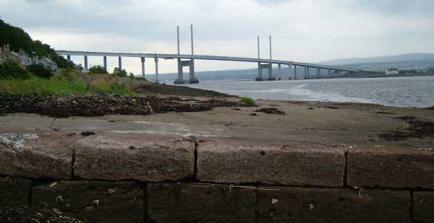
Building: Kessock Bridge
Country: United Kingdom
Year built: 1982
Cable-stayed bridge in Scotland Kessock Bridge Coordinates 57°29′58″N 4°13′48″W / 57.499448°N 4.229976°W / 57.499448; -4.229976 Carries A9 road Crosses Beauly Firth Locale Inverness , Scotland Characteristics Design Cable-stayed bridge Total length 1,056 metres (3,465 ft) Longest span 240 metres (787 ft) History Opened 6 August 1982 by The Queen Mother Location Evening at Kessock Bridge The Kessock Bridge ( Scottish Gaelic : Drochaid Cheasaig ) carries the A9 trunk road across the Beauly Firth at Inverness , Scotland. Description The Kessock Bridge is a cable-stayed bridge across the Beauly Firth , an inlet of the Moray Firth , between the village of North Kessock and the city of Inverness in the Scottish Highlands . The bridge has a total length of 1,056 metres (3,465 ft) with a main span of 240 metres (787 ft). Designed by German engineer Hellmut Homberg [ de ] and built by Cleveland Bridge , it is similar to a bridge across the Rhine in Düsseldorf . The Beauly Firth is a navigable waterway and hence the bridge is raised high over sea level. The four bridge towers dominate the Inverness skyline, especially at night when they are lit. The bridge carries the A9 trunk road north from Inverness to the Black Isle . It is the southernmost of the "Three Firths" crossings (Beauly, Cromarty and Dornoch ) which has transformed road transport in the Highlands. It has proved a key factor in the growth of the city of Inverness. To protect against any potential seismic activity of the Great Glen Fault , the bridge includes seismic buffers in its construction. These buffers are at the north abutment, nearly over the line of the fault, and they supplement longitudinal restraint at Pier 7, the south main pier. Each buffer is just over 3 metres (9 ft 10 in) long and weighs about 2.5 tonnes (2.8 short tons). On the south side of the bridge is the Caledonian Stadium , home of Inverness Caledonian Thistle . Incidents The bridge has been the focus of mental health concerns in recent years involving people at serious risk of harm and potential suicides . In 2022 police were called to 203 such incidents, the highest in five years. Fewer callouts to any previous incidents had happened in years before that; 120 occurred in 2021, 69 in 2020, 85 in 2019 and 78 in 2018. The incidents have caused the bridge to be closed many times with traffic becoming heavy whilst they divert through local routes such as through Beauly. There have been calls for safety improvements to the bridge to prevent incidents. History Prior to August 1982, travellers north of Inverness had the choice of the Kessock Ferry or a 20 mile journey via Beauly . Cleveland Bridge were awarded the £17.5 million contract in 1975 (equivalent to £185,420,000 in 2023). Construction on the bridge began in 1978, with completion and opening in 1982. It won the combined design and construction Saltire Society 1982 Civil Engineering Award in 1983. Transport Scotland estimated in 2012 that 30,000 vehicles per day were using the bridge. Since 2007, the 25th anniversary of its opening, the Kessock Bridge has featured on the obverse of the £100 note issued by the Bank of Scotland . The series of notes commemorates Scottish engineering achievements with illustrations of bridges in Scotland such as the Glenfinnan Viaduct and the Forth Bridge . The bridge's northbound carriageway was resurfaced between February and June 2013, followed by the southbound carriageway between February and June 2014. Both programmes of work were performed by Stirling Lloyd Construction Limited using their "Eliminator" bridge deck waterproofing system in combination with Aeschlimann AG's Gussasphalt [ de ] impermeable surfacing material. The new surface is guaranteed by the contractors for a period of 10 years, with a prediction that it will extend the life of the bridge by 10 to 20 years beyond that. In 2019, the bridge was awarded a Category B listed status by Historic Environment Scotland. See also Banknotes of Scotland (featured on design) References